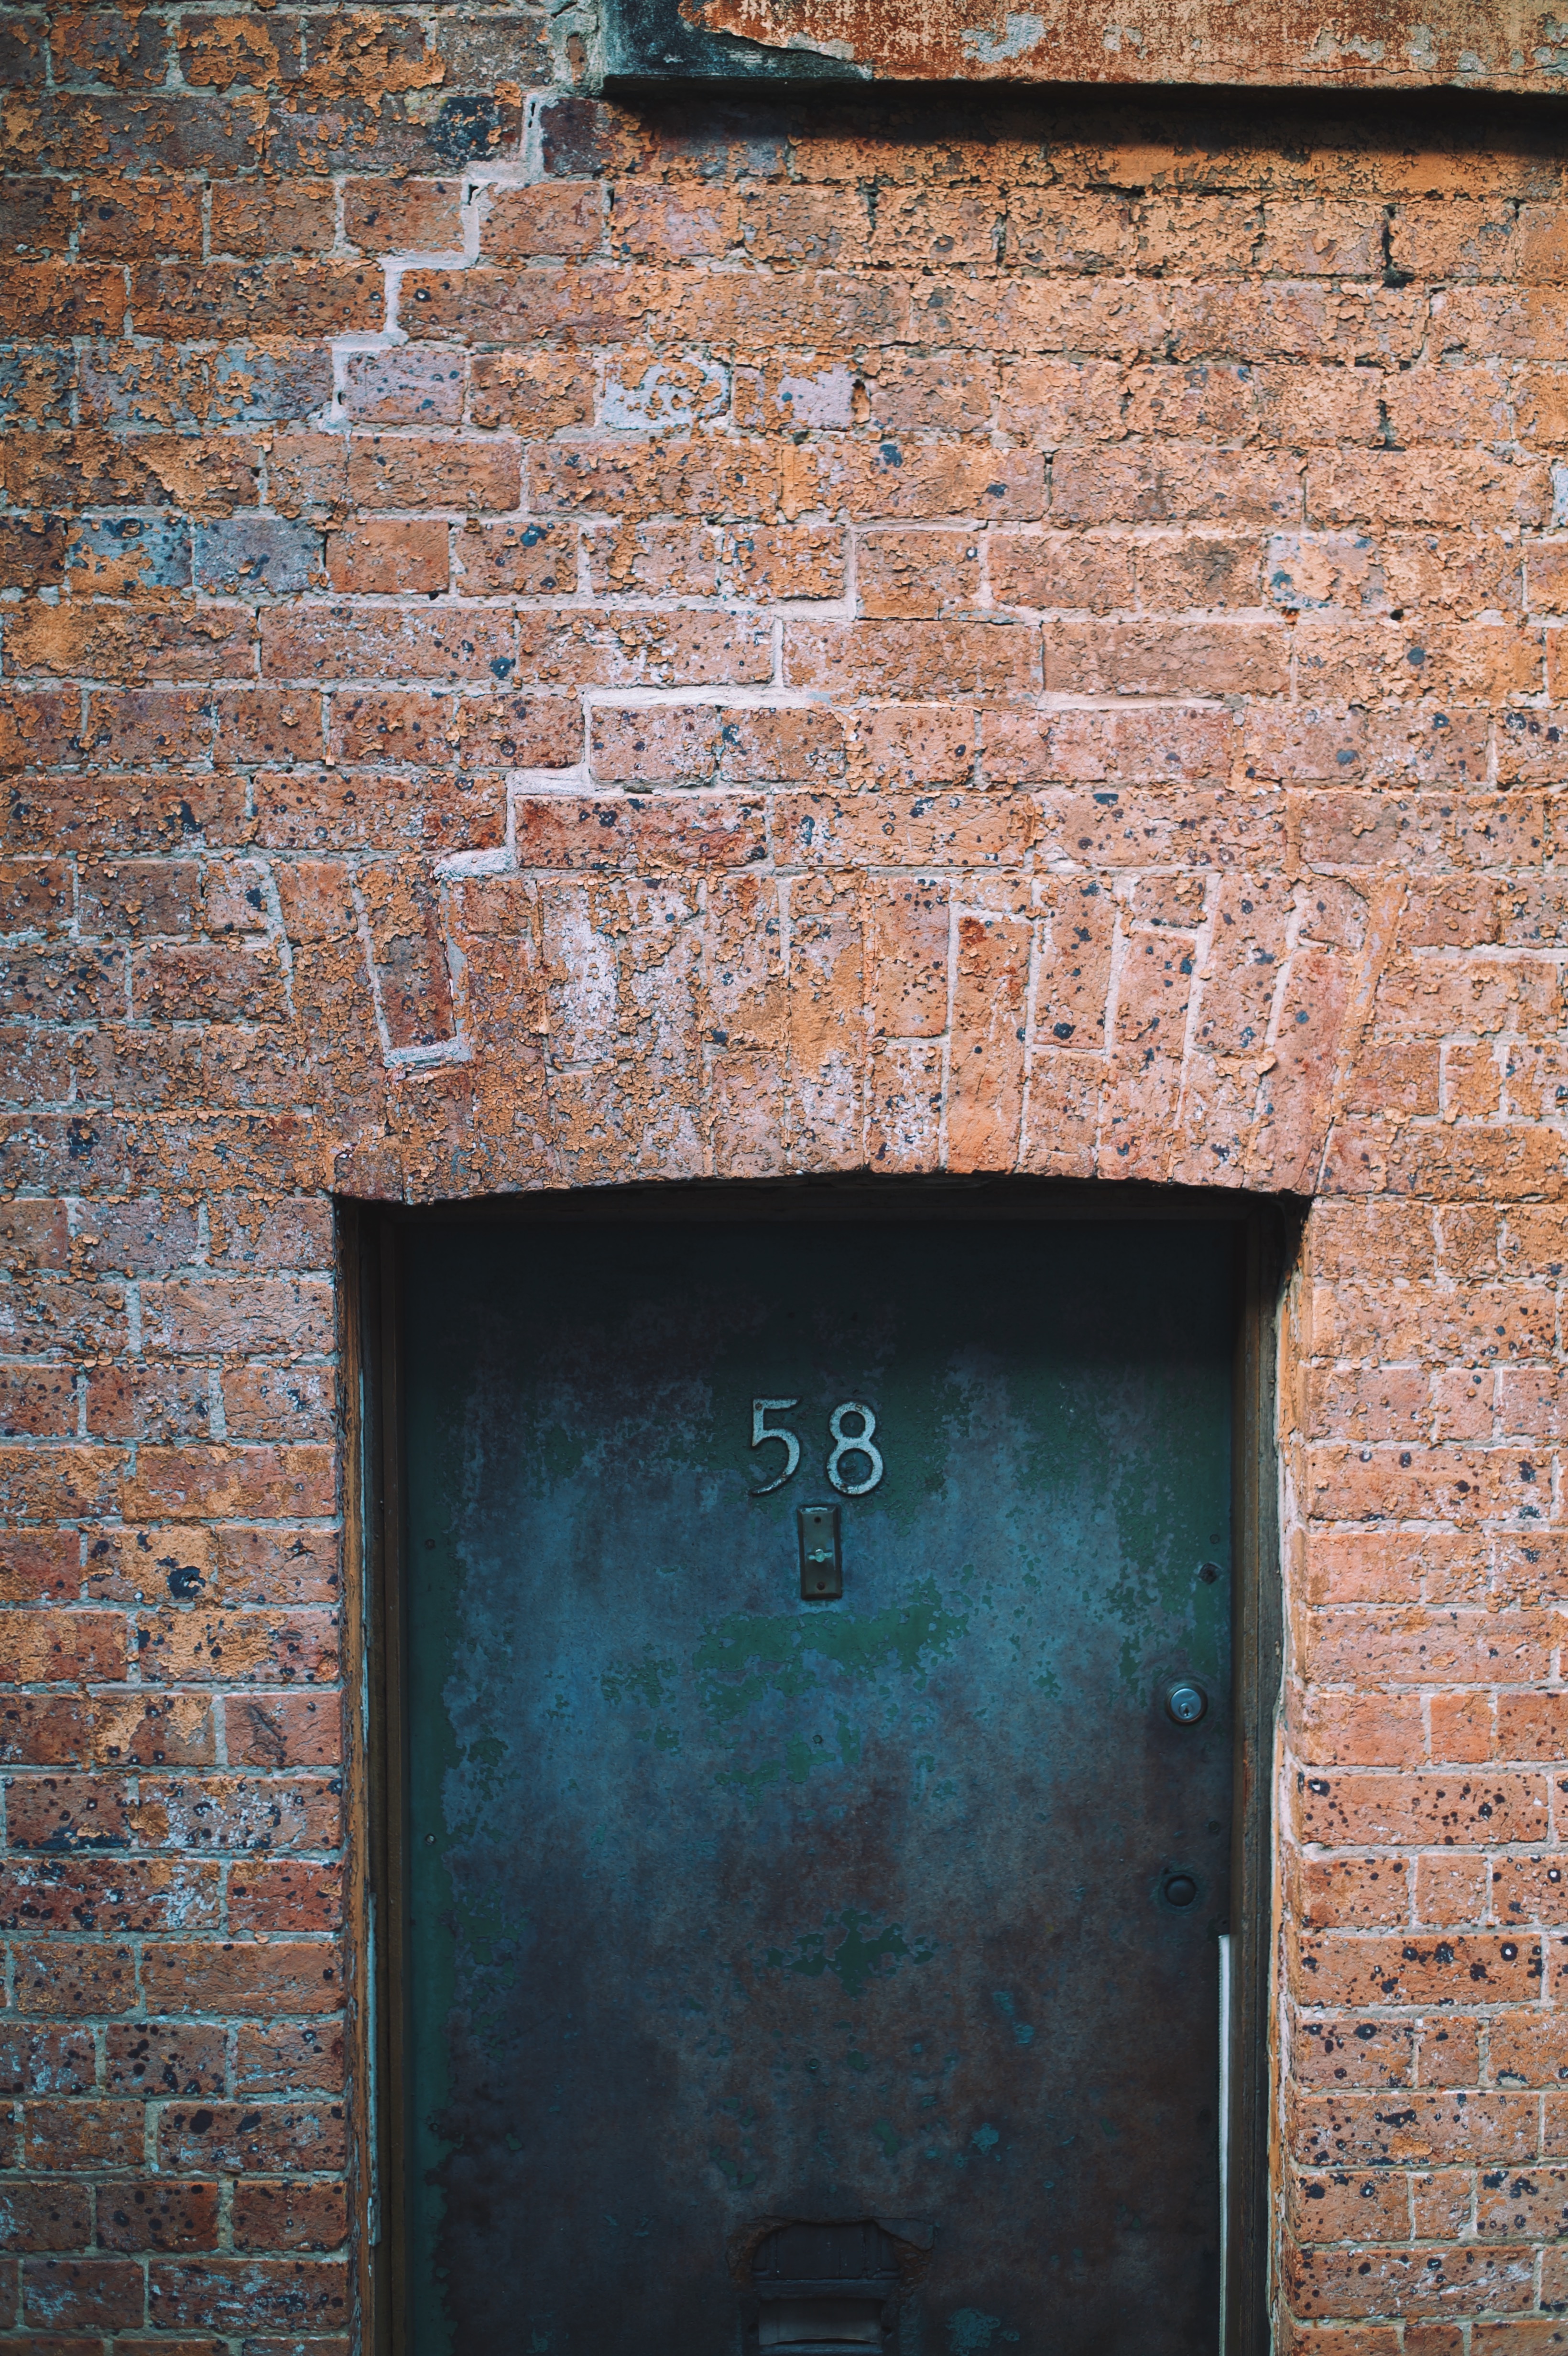
wood, house, texture, window, wall, green, color, facade, blue, brick, door, material, brickwork, urban area, ancient history